Phoenician alphabet

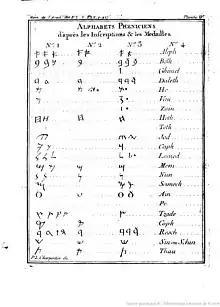
Phoenician alphabet, deciphered by Jean-Jacques Barthélemy in 1758. No.1 is from the Cippi of Melqart, No.2 is from the coins, and No. 3 is from the Pococke Kition inscriptions.

The conventional date of 1050 BC for the emergence of the Phoenician script was chosen because there is a gap in the epigraphic record; there are not actually any Phoenician inscriptions securely dated to the 11th century. The oldest inscriptions are dated to the 10th century.